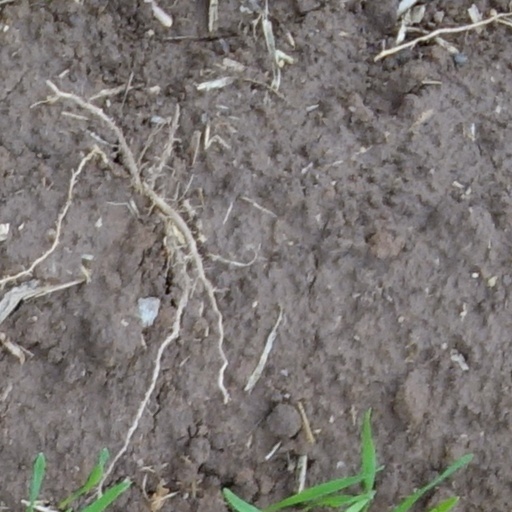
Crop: wheat